Pilot (Agents of S.H.I.E.L.D.)

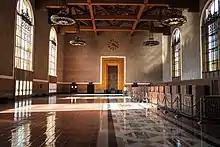
The interior of Union Station, where location filming occurred

Construction on the sets for the "Bus" interior, interrogation room, and Fitz and Simmons' lab, along with Debbie's charred lab and the Paris apartment, began on December 6, 2012. Filming on the pilot, under the name "S.H.I.E.L.D.", began on January 22, 2013, in Los Angeles where Joss Whedon was working on other projects. David Boyd served as director of photography. On the first day of shooting the pilot, images of vehicles meant to be kept secret during production had already been leaked online, quickly showing the producers how difficult dealing with secrecy on a Marvel project would be. Location shooting took place at Los Angeles' Union Station for four days beginning on January 30. The production was the first to shoot on the east side of the station, in its newly built escalator atrium. Bell served as second unit director while at Union Station. Principal photography concluded on February 11, with Smulders filming her role on the final day to accommodate her filming on "How I Met Your Mother". Additional filming then took place in Paris on February 14 and 15, which Dalton said lent the episode "a kind of authenticity". When the series' crew was scouting locations in Paris, the weather was "almost too perfect", but during filming it was foggy and raining. Dalton described this as "more authentic" since it prevented the location from being unnecessarily "picaresque".